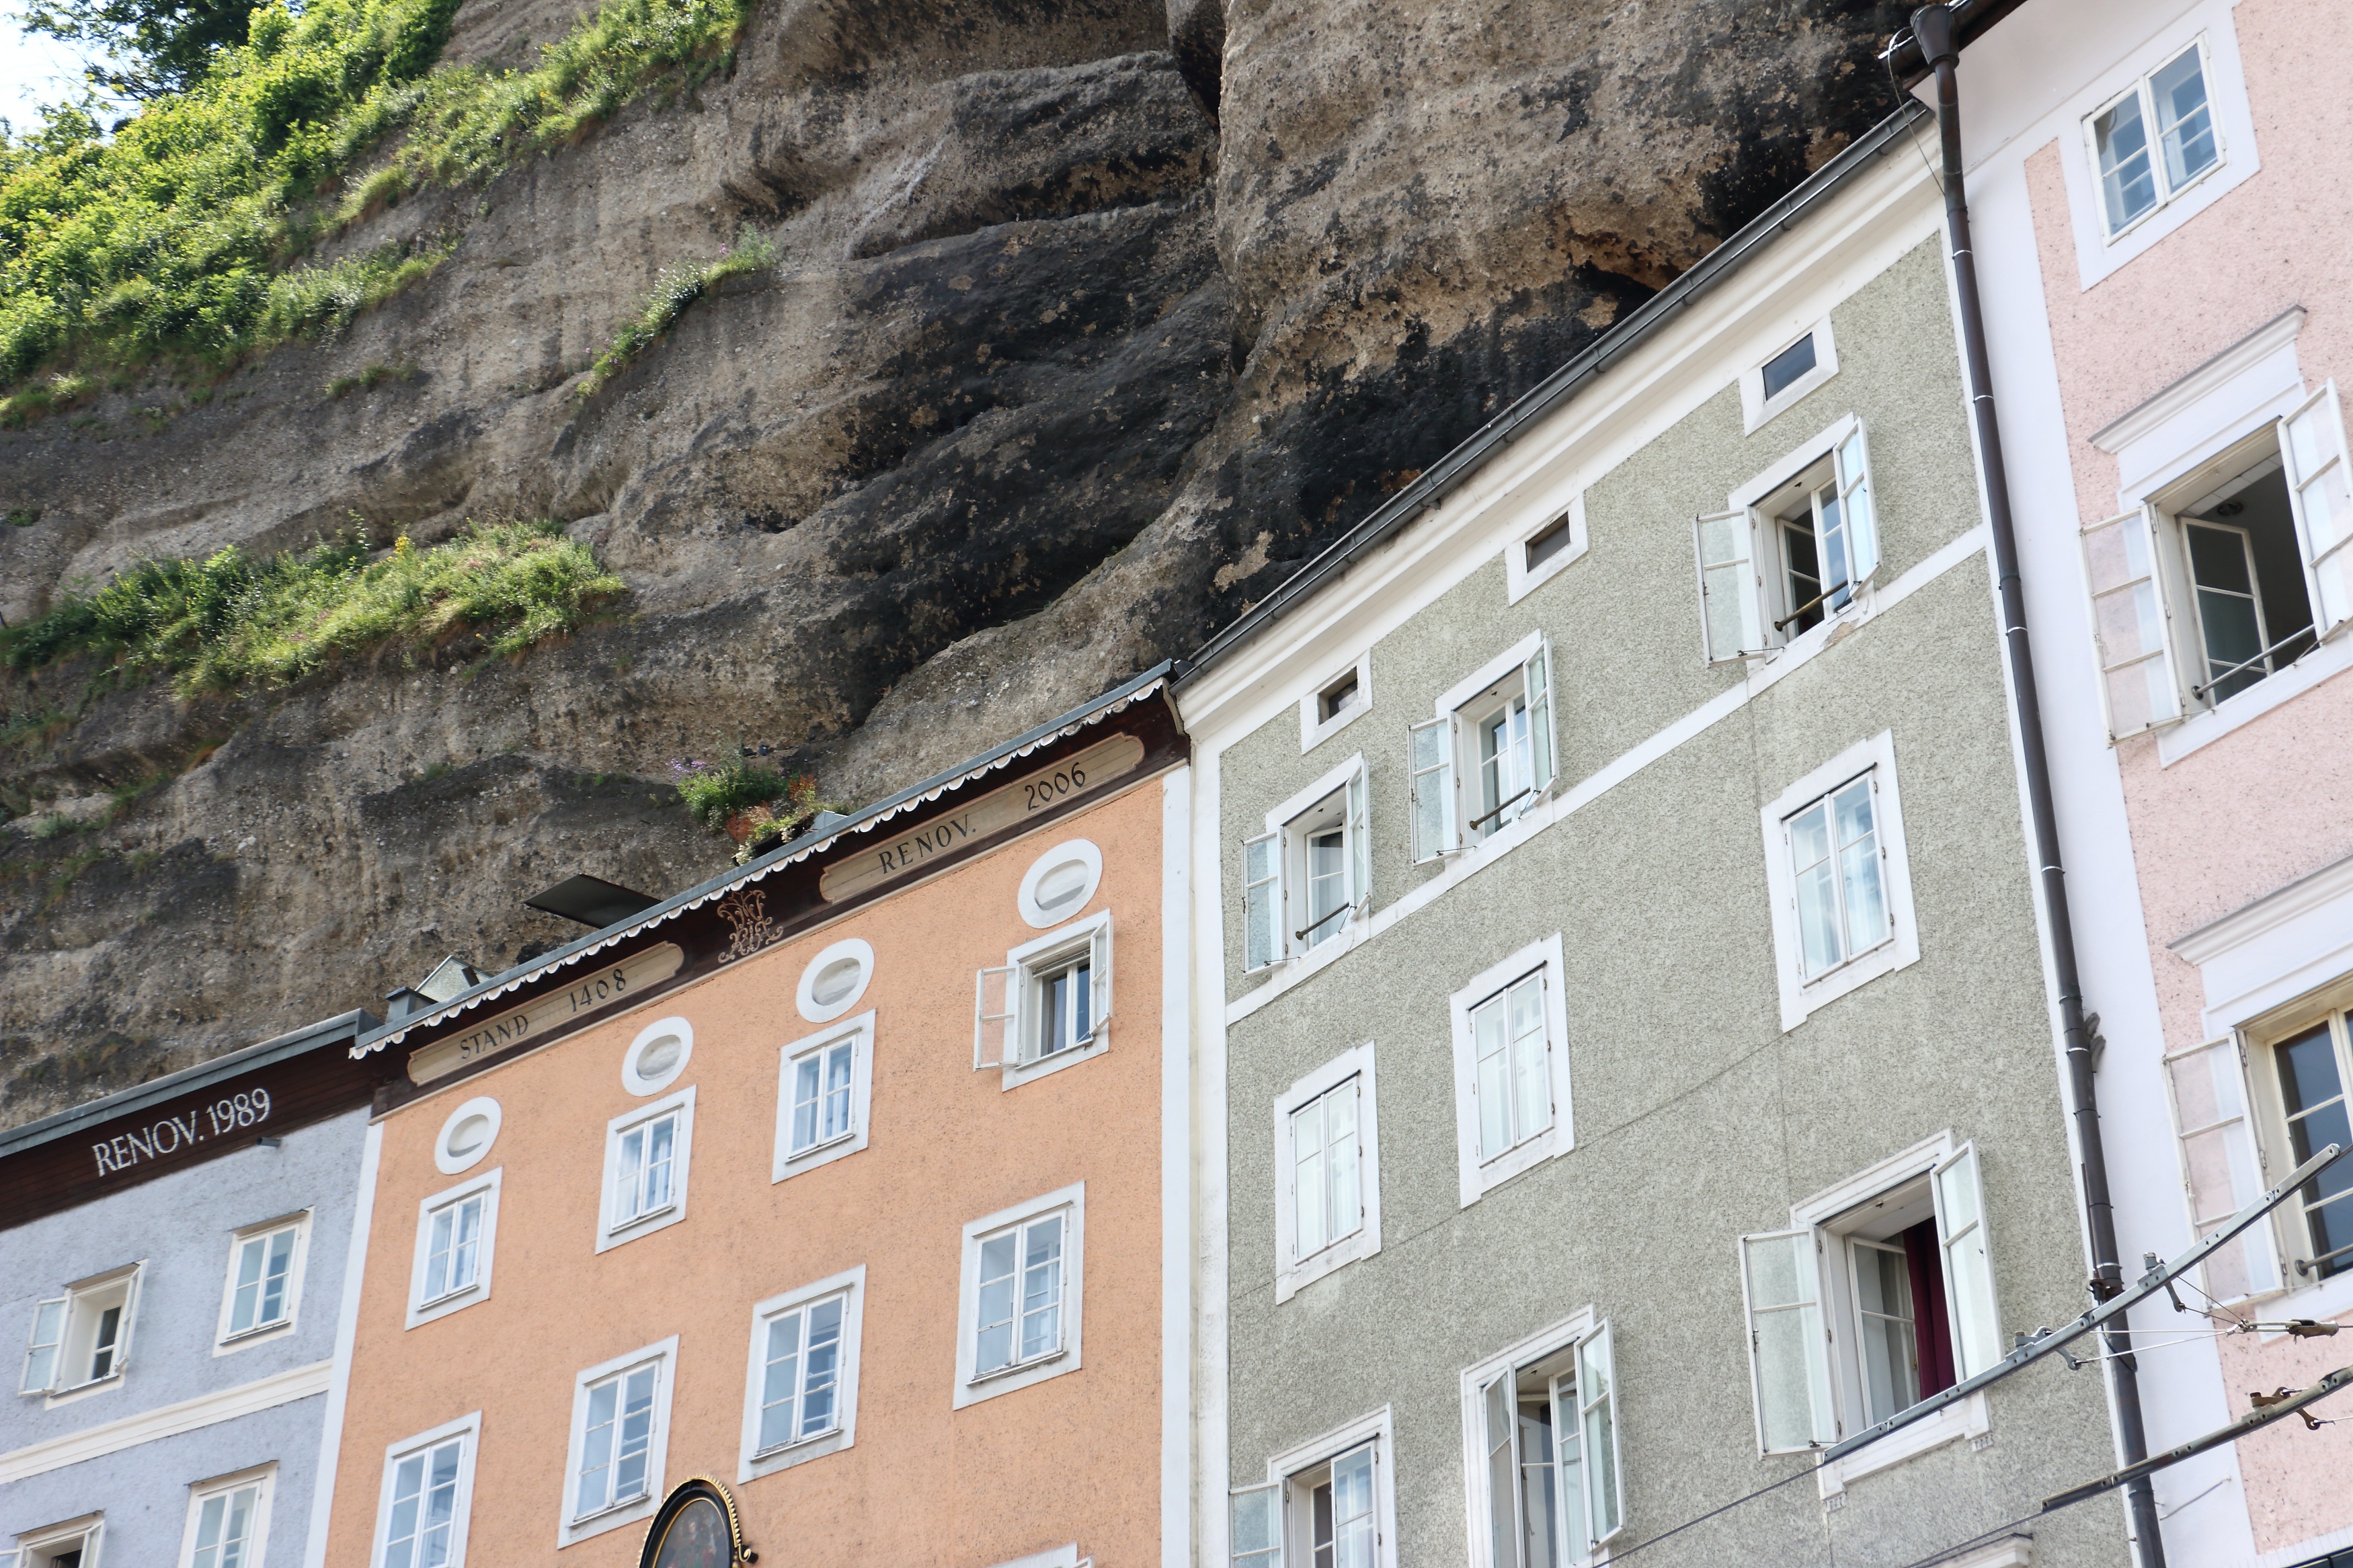
mountain, architecture, house, window, town, wall, holiday, facade, austria, salzburg, neighbourhood